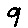
Label: 9